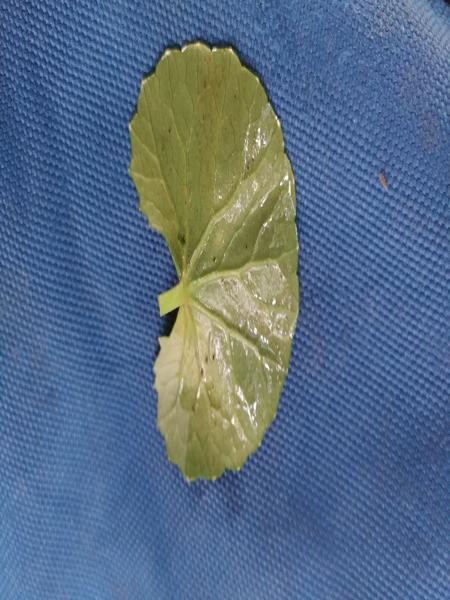
Plant: Bhrami